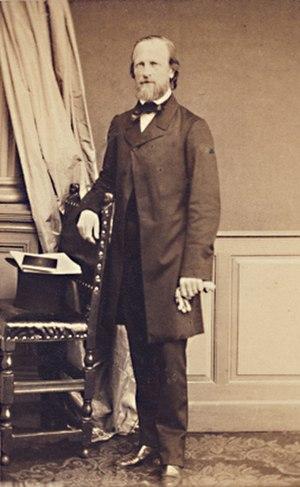
Etienne Soubre
Étienne Soubre, né à Liège le 30 décembre 1813 et mort dans la même ville le 8 septembre 1871, est un compositeur belge.